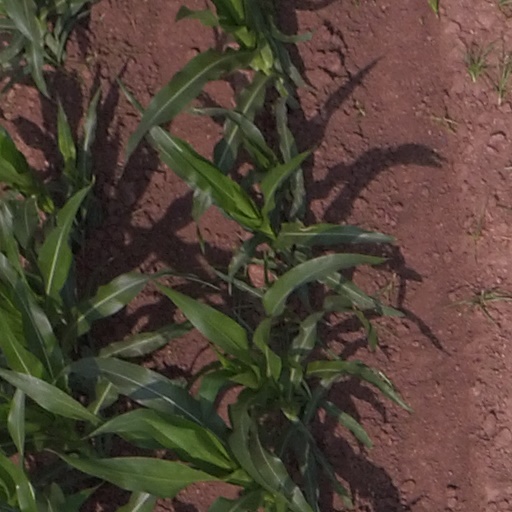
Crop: maize; corn